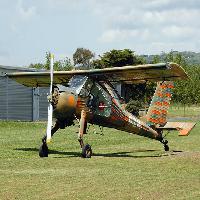
Weather: sun or clear